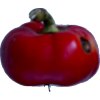
Label: red_pepper